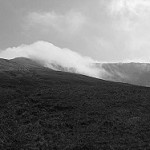
Label: mountain